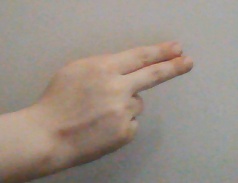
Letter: ain